Mrągowo

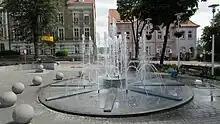
Fountain on the main square

Following World War I, as a condition of the Treaty of Versailles, the League of Nations held the East Prussian plebiscite on 11 July 1920 to determine if the people in the southern districts of East Prussia wanted to remain within the Free State of Prussia and Germany or to join the Second Polish Republic. Before the vote German nationalists engaged in brutal excesses, which remained unhindered by meagre presence of Allied forces; a Scottish regiment only once visited the city, and only to demonstrate a music orchestra. The plebiscite resulted in 3,660 votes for Germany and none for Poland.